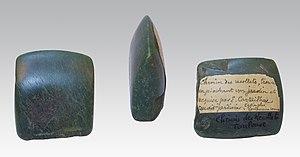
Toulouse est une ville d'Occitanie dans le Sud de la France située sur le fleuve Garonne. Le territoire de la ville a été occupé dès le Néolithique, puis au cours de la Protohistoire avant que la ville proprement dite ne soit fondée par les Romains. Elle est ensuite, au fil des siècles occupée par les Wisigoths, puis les Mérovingiens. Sous l'administration carolingienne, Toulouse est placée, dès la fin du VIIIᵉ siècle, sous le contrôle d'un comte. Elle est ensuite rattachée au royaume de France à la fin du XIIIᵉ siècle, conséquence indirecte de la croisade contre les Albigeois et de la signature du traité de Meaux-Paris.
Toulouse, est une commune du Sud-Ouest de la France. Capitale au Vᵉ siècle du royaume wisigoth, une des capitales du royaume d'Aquitaine, capitale du comté de Toulouse fondé en 852 par Raimond Iᵉʳ et capitale historique du Languedoc, elle est aujourd'hui le chef-lieu de la région d'Occitanie, du département de la Haute-Garonne, et le siège de Toulouse Métropole. Elle était également le chef-lieu de l'ancienne région Midi-Pyrénées jusqu'à sa disparition au 1ᵉʳ janvier 2016.